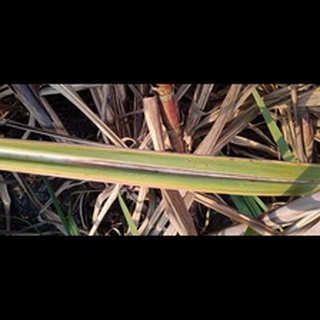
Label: sugarcane_red_rot